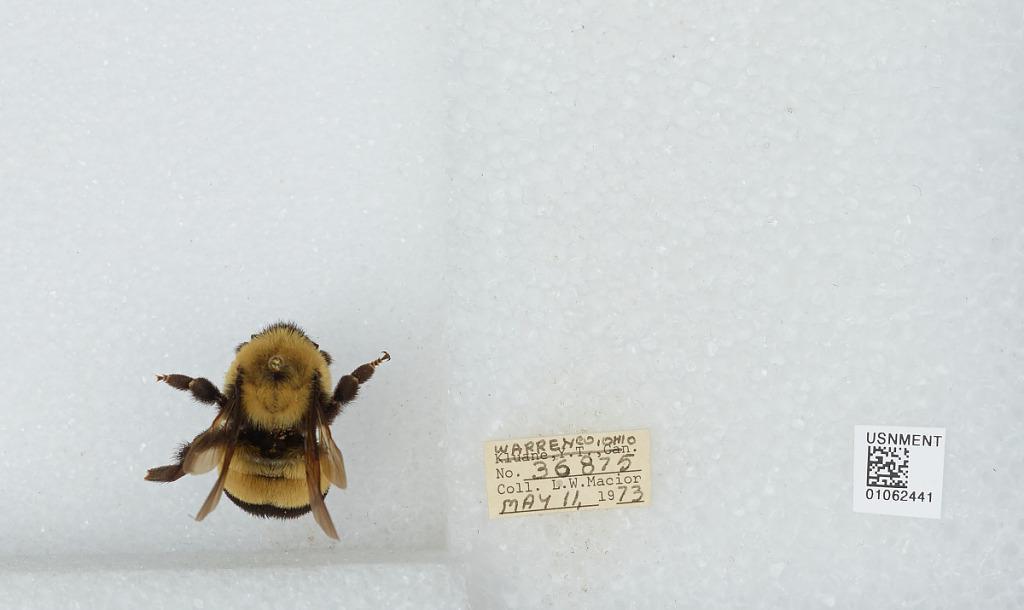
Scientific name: Bombus (Bombus) affinis Cresson
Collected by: L. Macior
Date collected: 1973-5-11
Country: United States
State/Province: Ohio
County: Warren
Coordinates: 39.4242, -84.1856